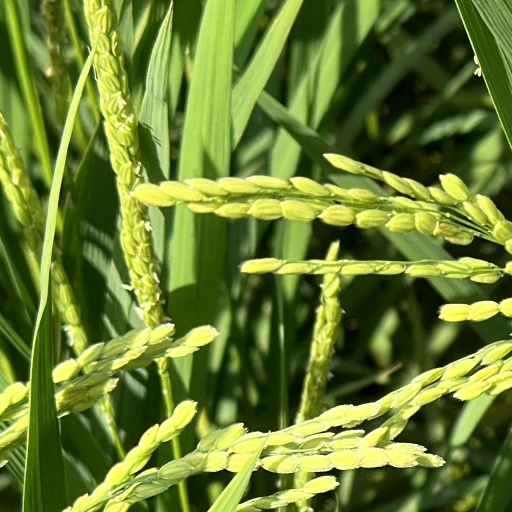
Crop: rice